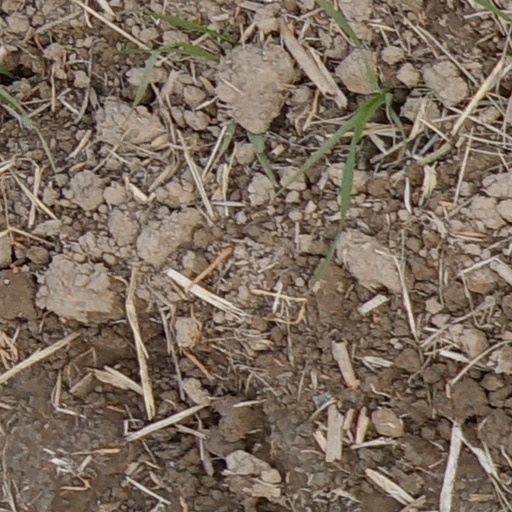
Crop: wheat